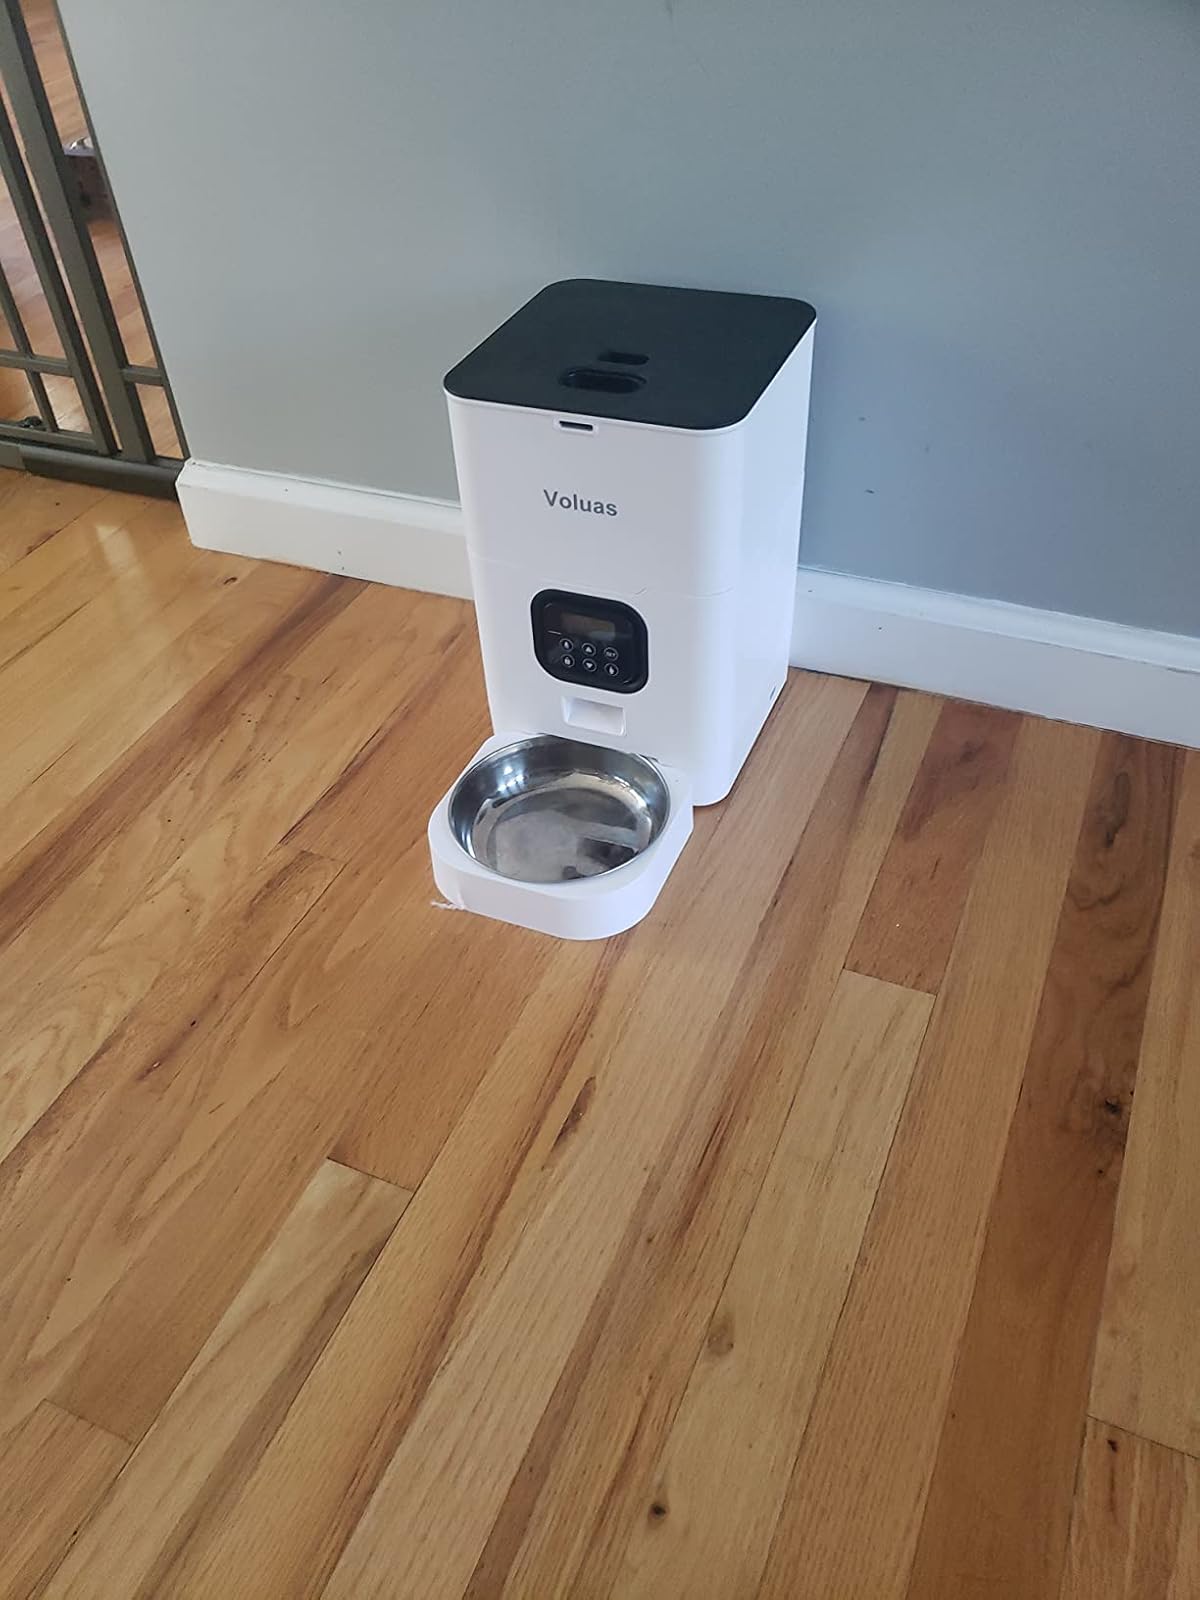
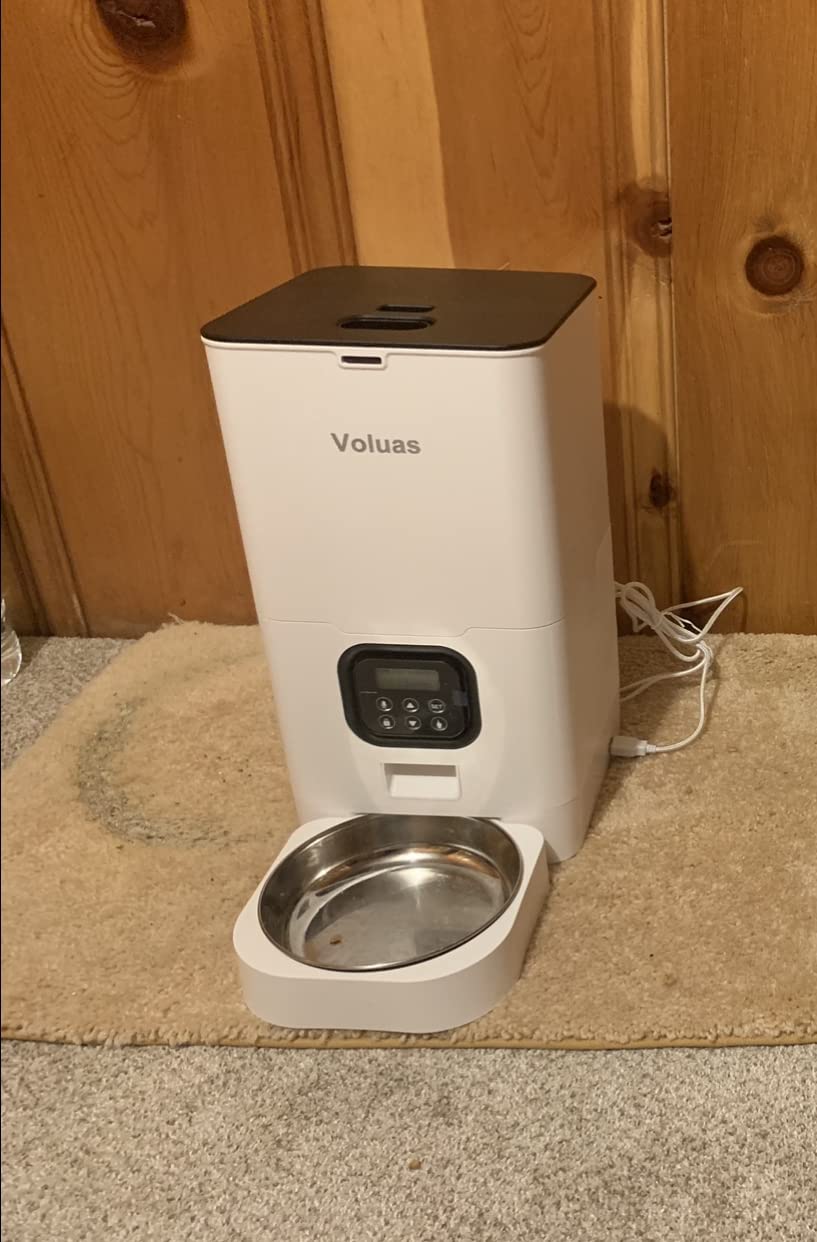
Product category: items_feeder
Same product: yes